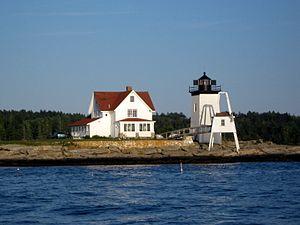
Le phare de Hendricks Head est un phare actif situé à Southport, Maine à l'embouchure de Sheepscot River, dans le Comté de Lincoln.
Liste des phares du Maine : L'État du Maine, dont le littoral est très découpé compte environ 70 phares. Les aides à la navigation dans le Maine sont gérées par le premier district de l' United States Coast Guard, mais la propriété de phares historiques a été transférée aux autorités et aux organisations de préservation locales.